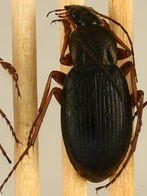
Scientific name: Chlaenius aestivus
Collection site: Smithsonian Environmental Research Center Site (SERC), plot SERC_010